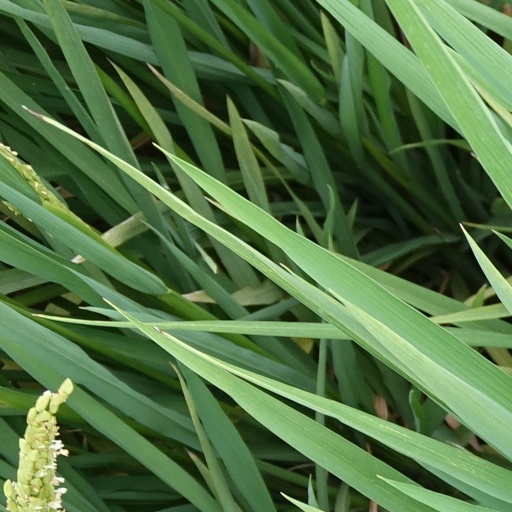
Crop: rice